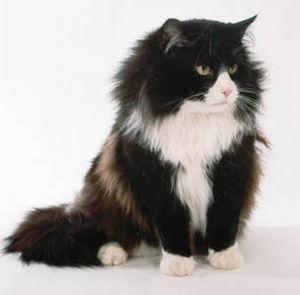
Ci-dessous vous trouverez une liste exhaustive des noms de races acceptant la robe bicolore, toutes fédérations confondues.
Le norvégien, également appelé chat des forêts norvégiennes ou norsk skogkatt, est une race de chat à poil mi-long originaire de Norvège. Ce chat de grande taille est caractérisé par sa fourrure à poils mi-longs très épaisse et son allure sauvage. D'apparence puissante, sa tête est caractérisée par son profil rectiligne et son menton fort.
Le Lux-Cat-Club Fédération féline luxembourgeoise LCCFFL est la seule association et registre d'élevage s'occupant des chats de race au Luxembourg. Fondé en 1982 par Marc Pohl, le Lux-Cat-Club FFL applique les standards, les réglementations et les titres de la Fédération internationale féline depuis 1982.
La Fédération féline helvétique est la plus grande association suisse s'occupant des chats de race et de leur élevage. Elle a été créée en 1952 par l'association de plusieurs clubs et gère les inscriptions au livre des origines helvétiques, les affixes et les expositions félines en Suisse.